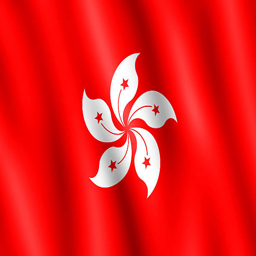
flag waving in the wind